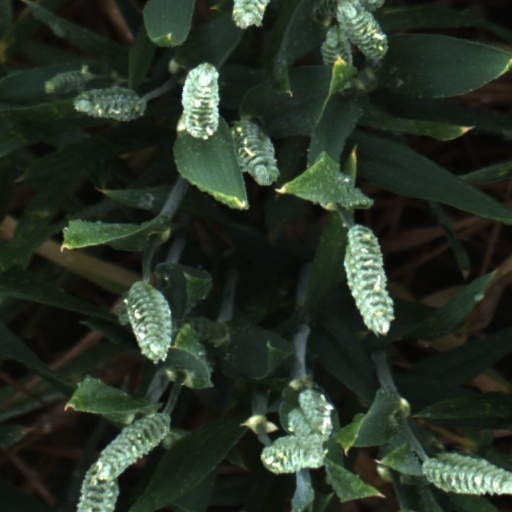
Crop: wheat